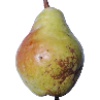
Label: Pear Williams 1